United States Department of the Navy

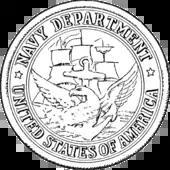
Seal of the U.S. Department of the Navy from 1879 to 1957.

The Department of the Navy was an executive department, whose secretary served on the president's cabinet, until 1949, when amendments to the National Security Act of 1947 established the Department of Defense as a unified department for all military services; the DON, along with the Department of the Army and Department of the Air Force, became a component of the DoD, subject to the authority, direction and control of the secretary of defense.